Answer in natural language. Considering the relative positions, where is twotiered metal cart (highlighted by a green box) with respect to Window (highlighted by a blue box)? Choose between the following options: below or above
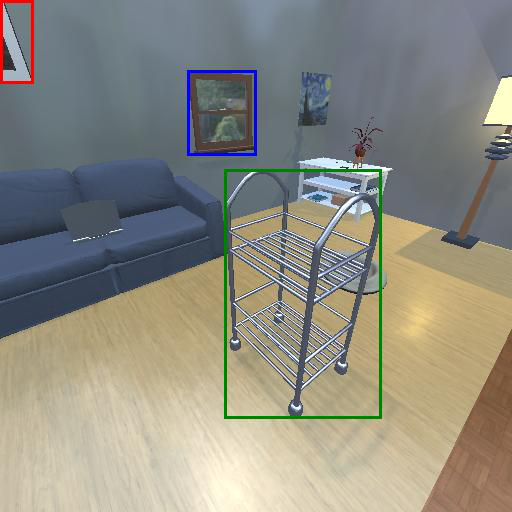
<answer>below</answer>